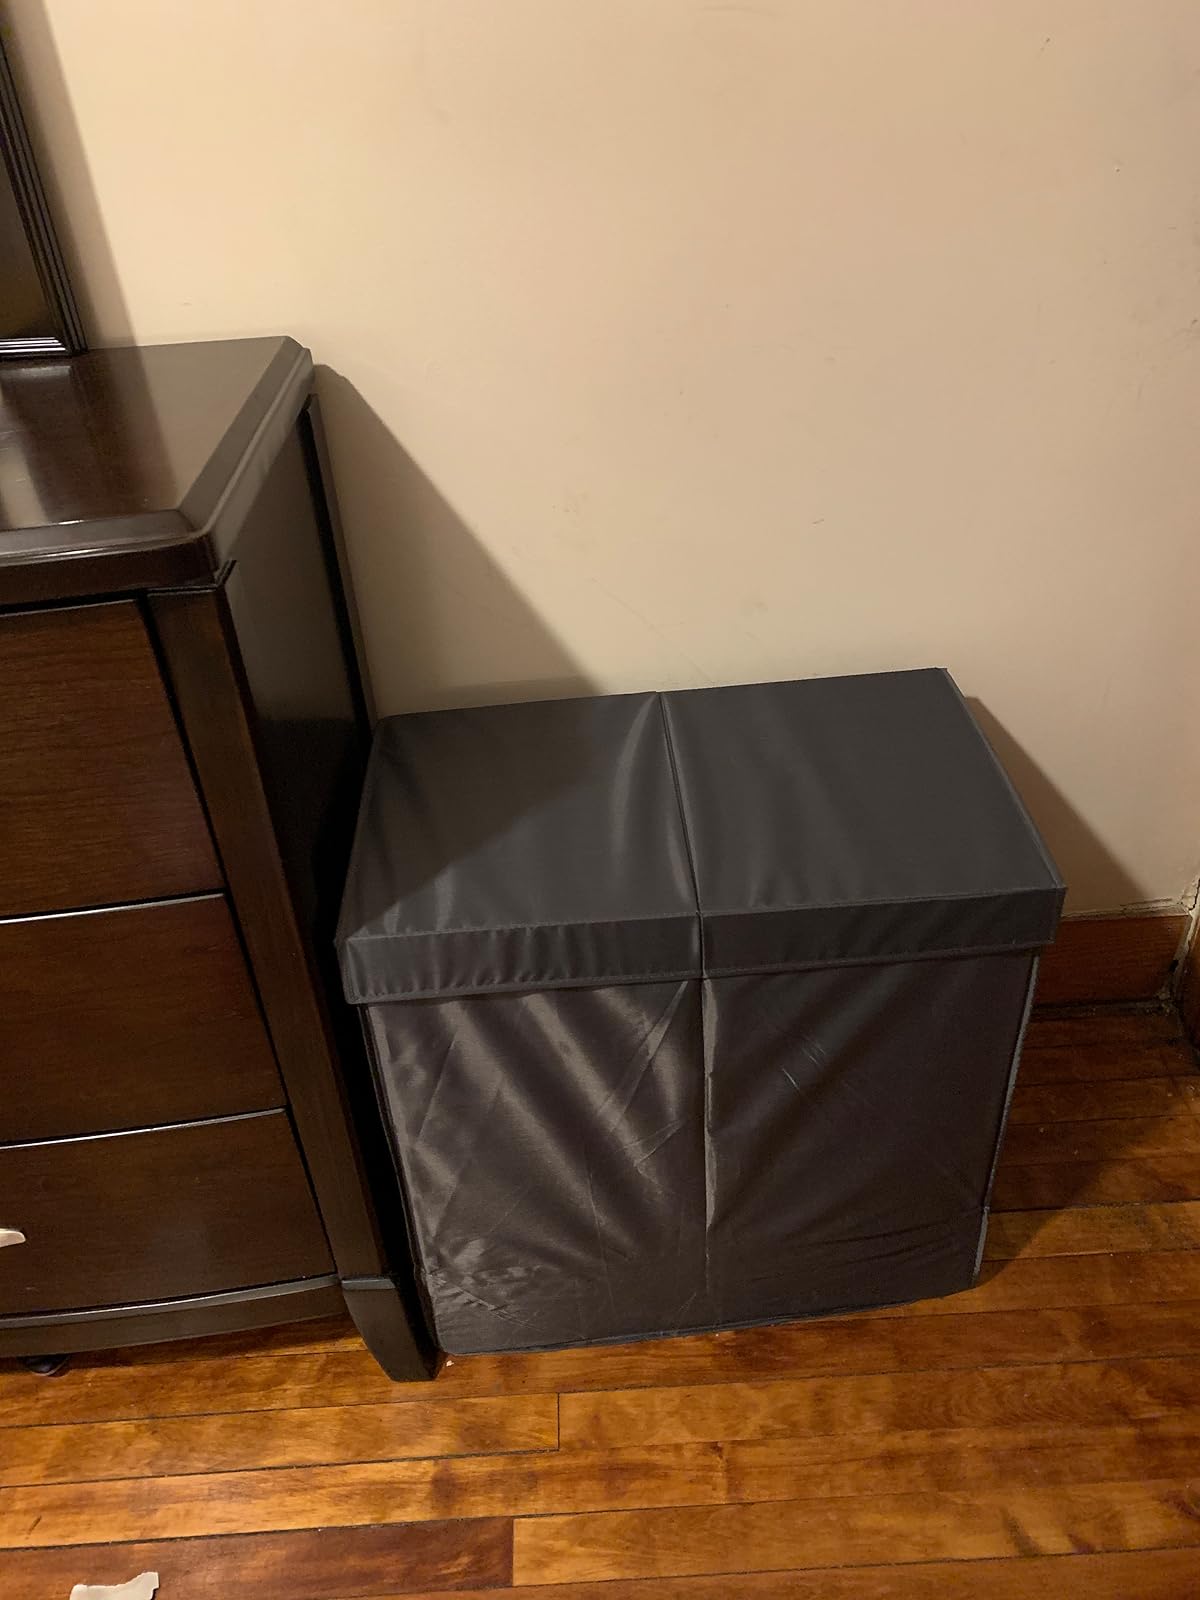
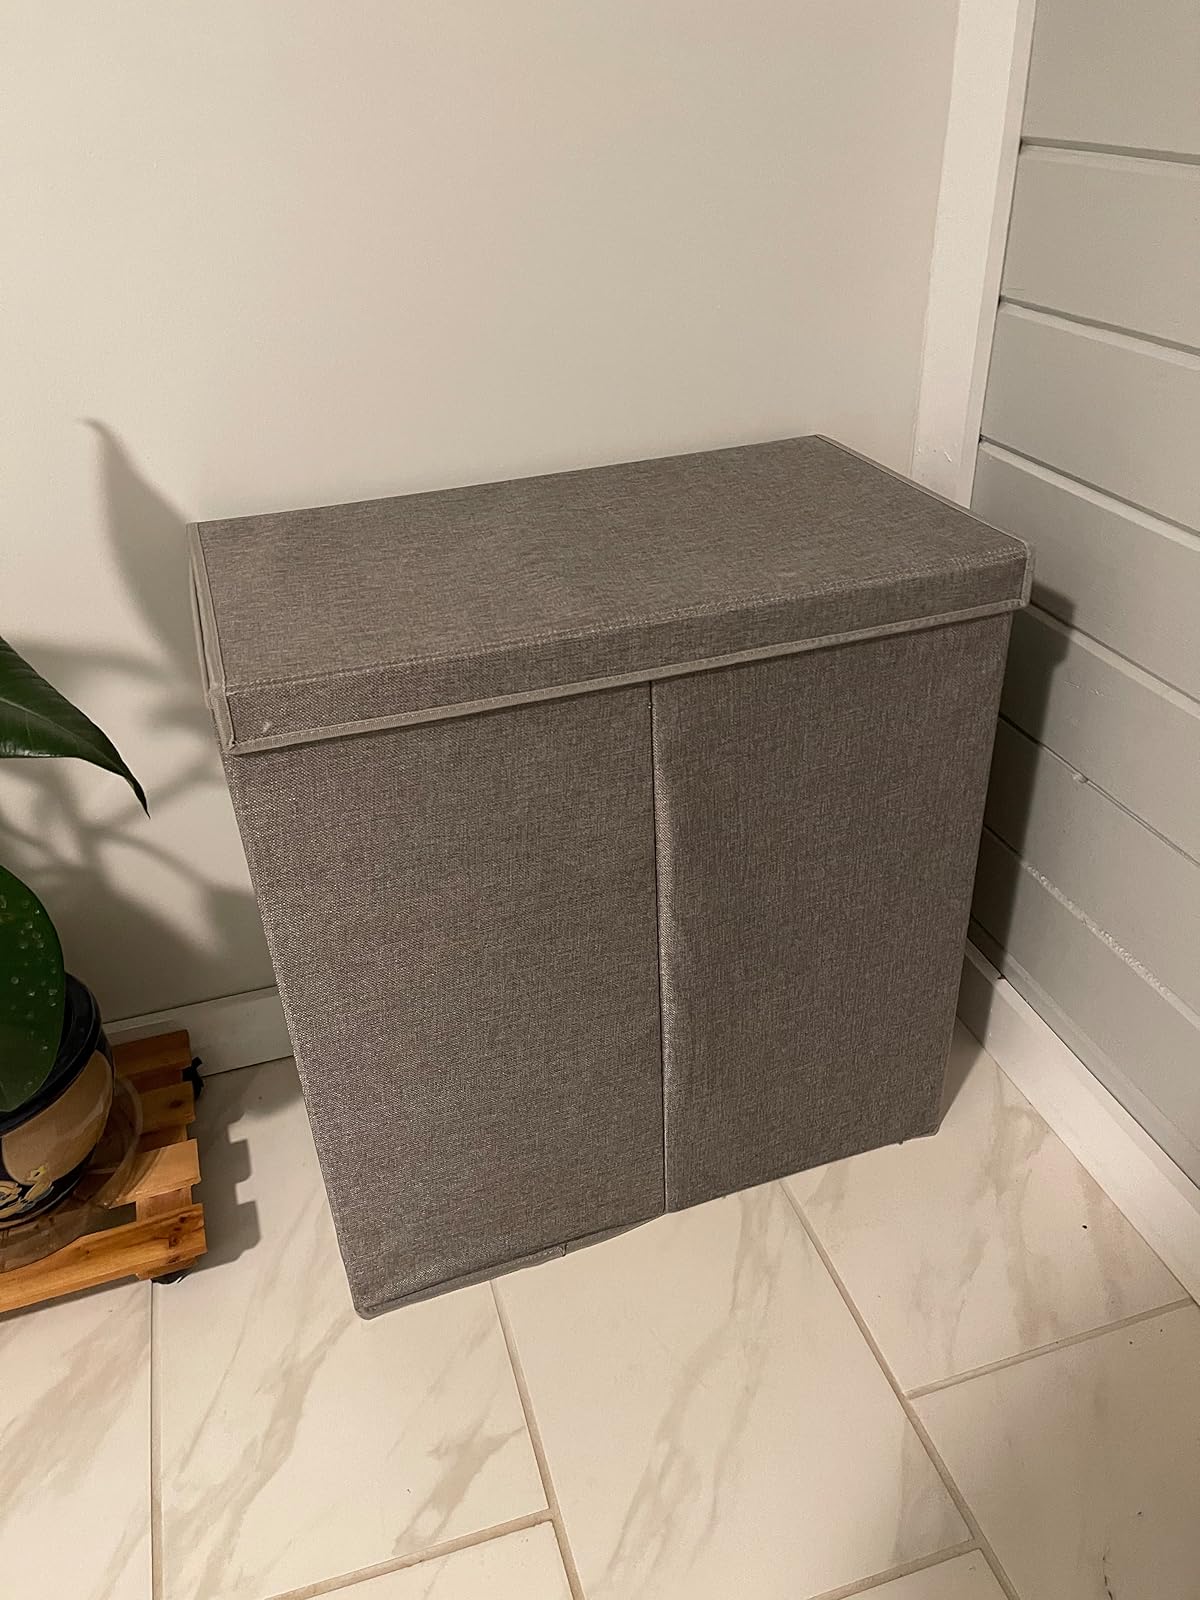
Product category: items_hamper
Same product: yes